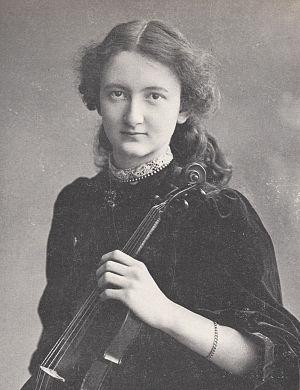
Kathleen Parlow, née le 20 septembre 1890 à Fort Calgary en Alberta et décédée le 19 août 1963 près de Toronto en Ontario, était un enfant prodige grâce à ses talents de violoniste. Bien qu'elle ait quitté le Canada à l'âge de 4 ans et n'est revenue qu'en 1940, elle a parfois été surnommée la « Violoniste canadienne ».